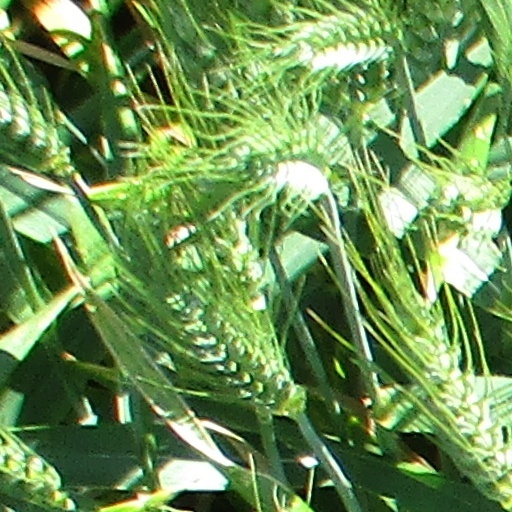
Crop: wheat